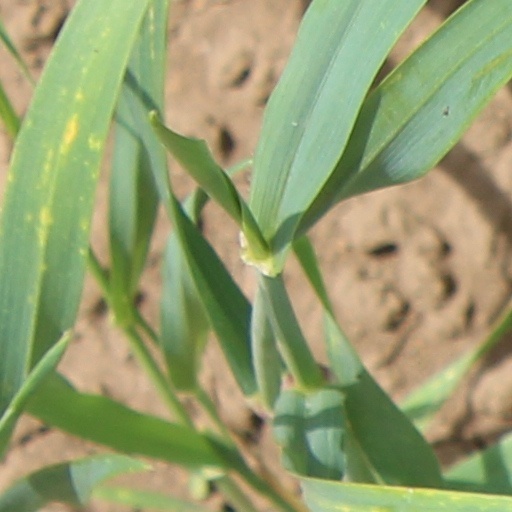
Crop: wheat